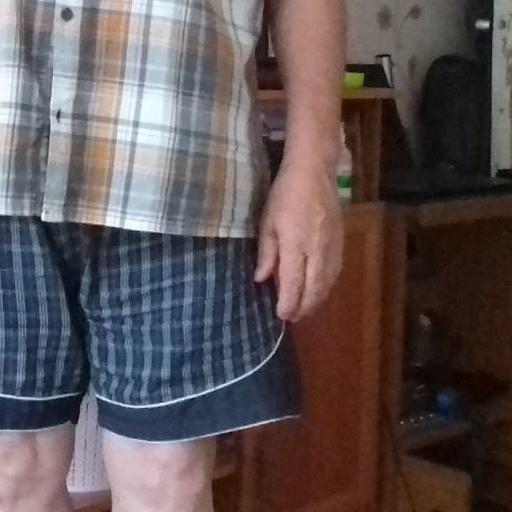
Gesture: no_gesture